Umayyad Mosque

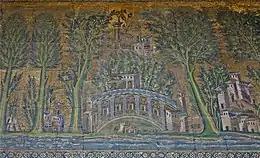
Portion of the so-called "Barada Panel" behind the western portico, with remains of original Umayyad mosaics, depicting landscapes and buildings

Historical Arabic sources, often written in later centuries, suggest that both the craftsmen and the materials employed to create the mosque's mosaics were imported from the Byzantine capital of Constantinople. The 12th-century historian Ibn Asakir claimed that al-Walid pressured the Byzantine emperor into sending him 200 craftsmen by threatening to destroy all churches inside Umayyad territory if he refused. Many scholars, based on such evidence from Arabic sources, have accepted a Byzantine (Constantinopolitan) origin for the mosaics, while some, such as Creswell, have interpreted the story as a later embellishment of Muslim historians with a symbolic political significance.